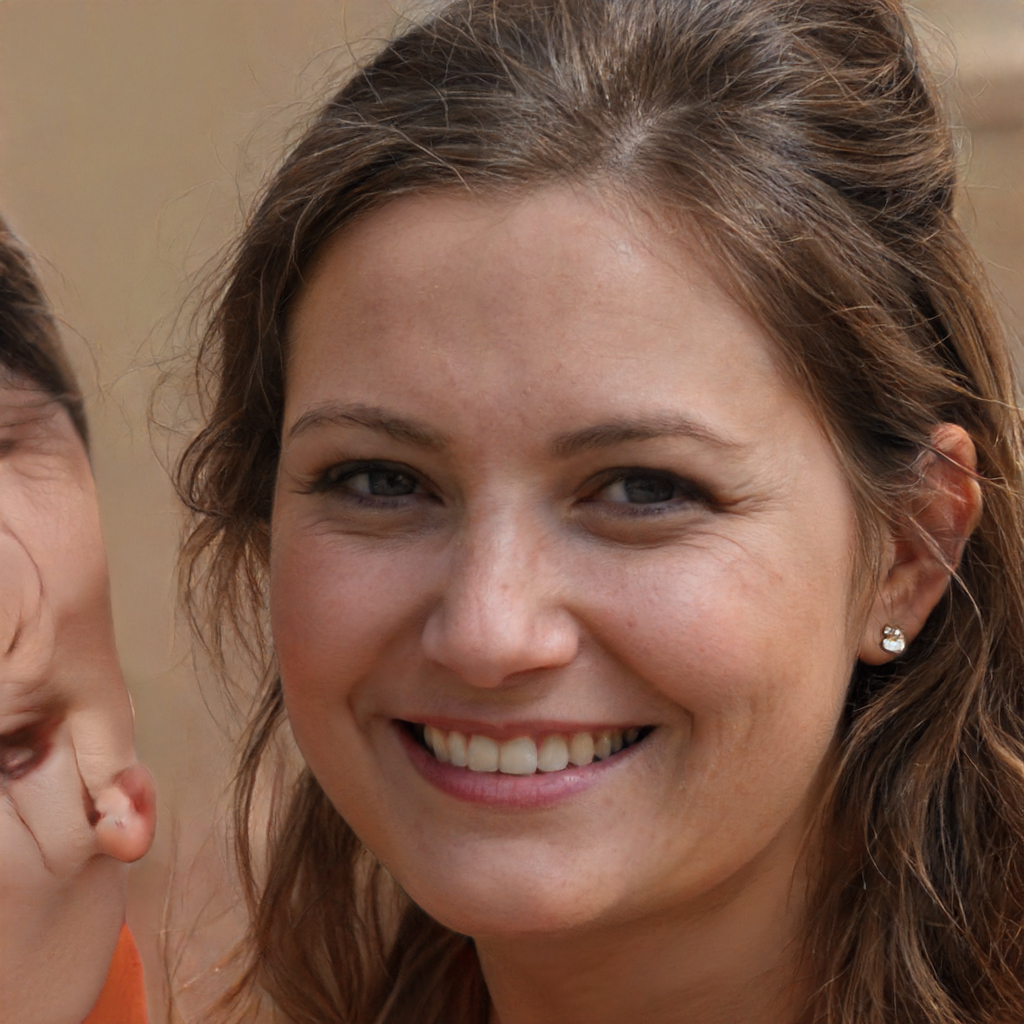
Label: Colored